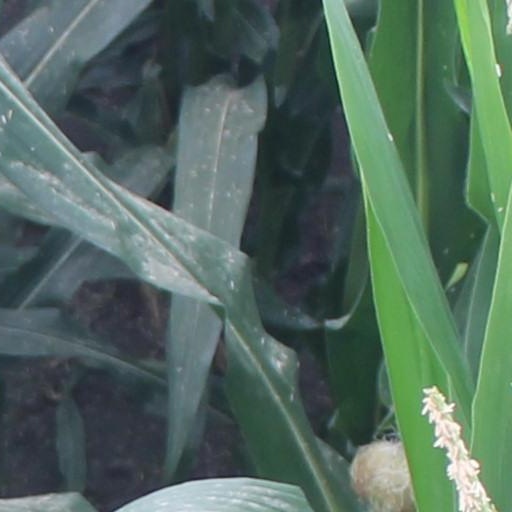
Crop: maize; corn